Anglican church music

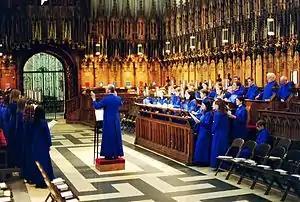
A choir singing choral evensong in York Minster

Almost all Anglican church music is written for choir with or without organ accompaniment. Adult singers in a cathedral choir are often referred to as "lay clerks", while children may be referred to as "choristers" or trebles. In certain places of worship, such as Winchester College in England, the more archaic spelling "quirister" is used.